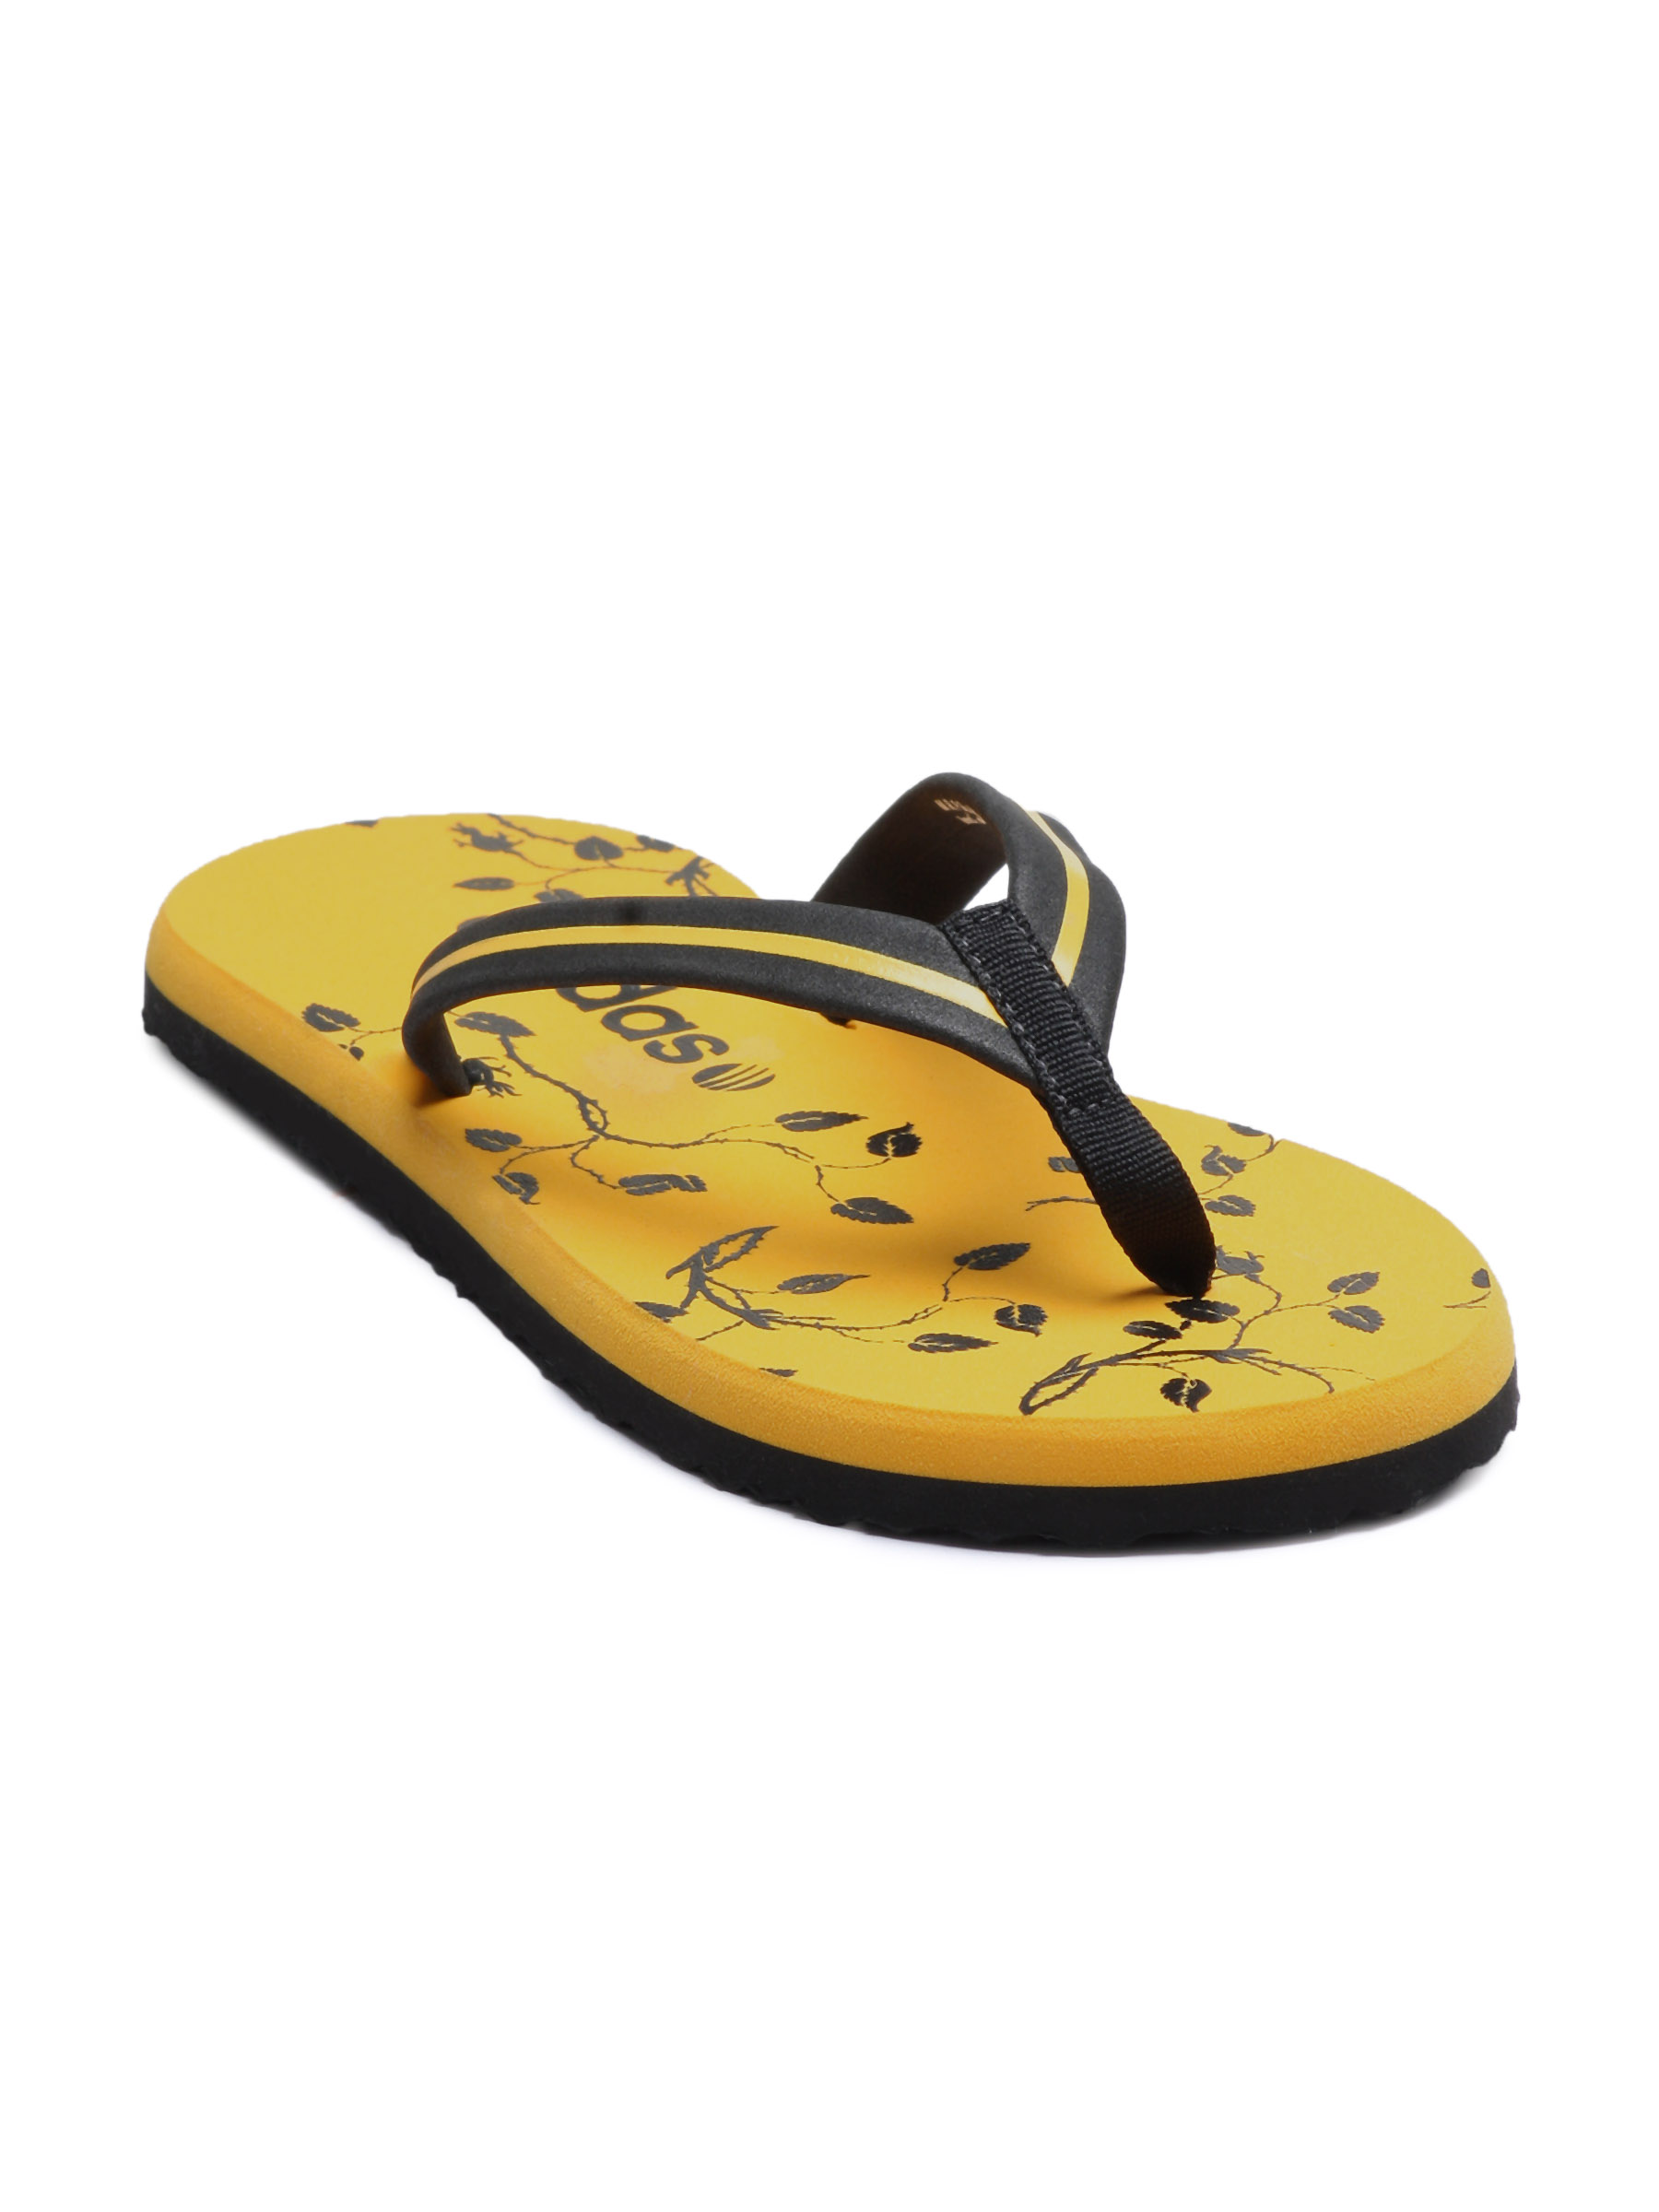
ADIDAS Women Vines Yellow Flip Flops
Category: Footwear / Flip Flops / Flip Flops
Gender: Women
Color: Yellow
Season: Fall 2011
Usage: Casual